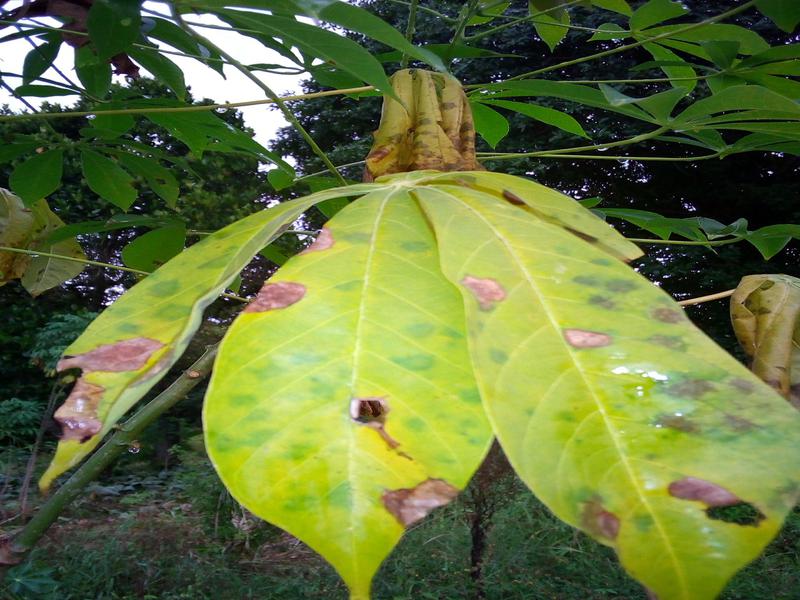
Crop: cassava
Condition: bacterial_blight